Steve Lacy

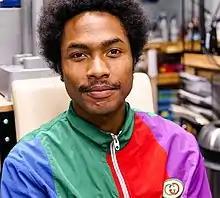
Lacy in 2019

In 2018, Lacy said that he had produced for rapper YG, and that he had begun using devices other than his phone to produce music. In March 2019, he was credited for producing on two tracks on Solange's album "When I Get Home". He was also featured on the Vampire Weekend song "Sunflower" and appeared its video that same month. In April, he released the single "N Side" from his debut album "Apollo XXI". He announced the release date of "Apollo XXI" to be on May 24, 2019. In the week of his album debut, he released two more singles, "Playground" and "Hate CD". The album was nominated for Best Urban Contemporary Album at the 62nd Annual Grammy Awards, Lacy's first Grammy nomination as a solo artist.